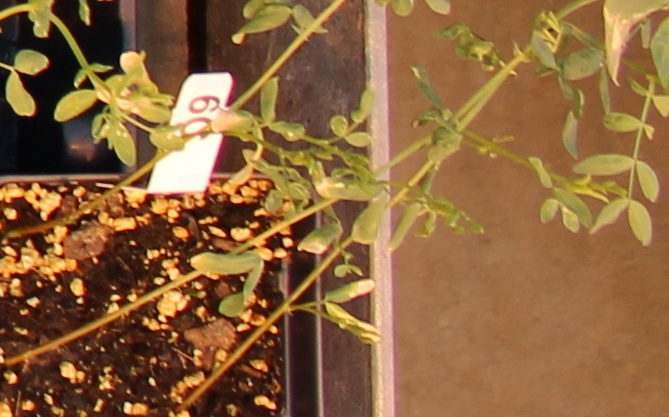
Label: Lentil